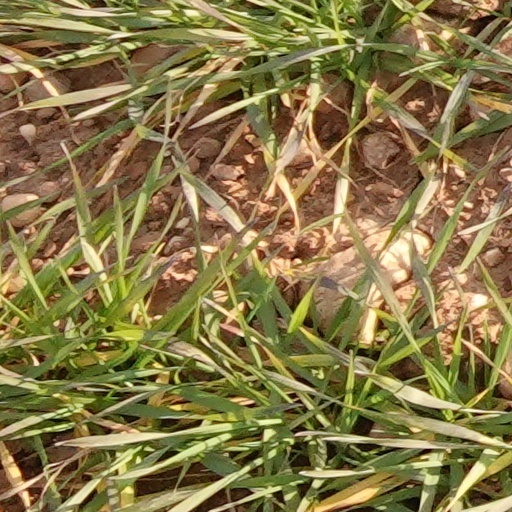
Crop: wheat